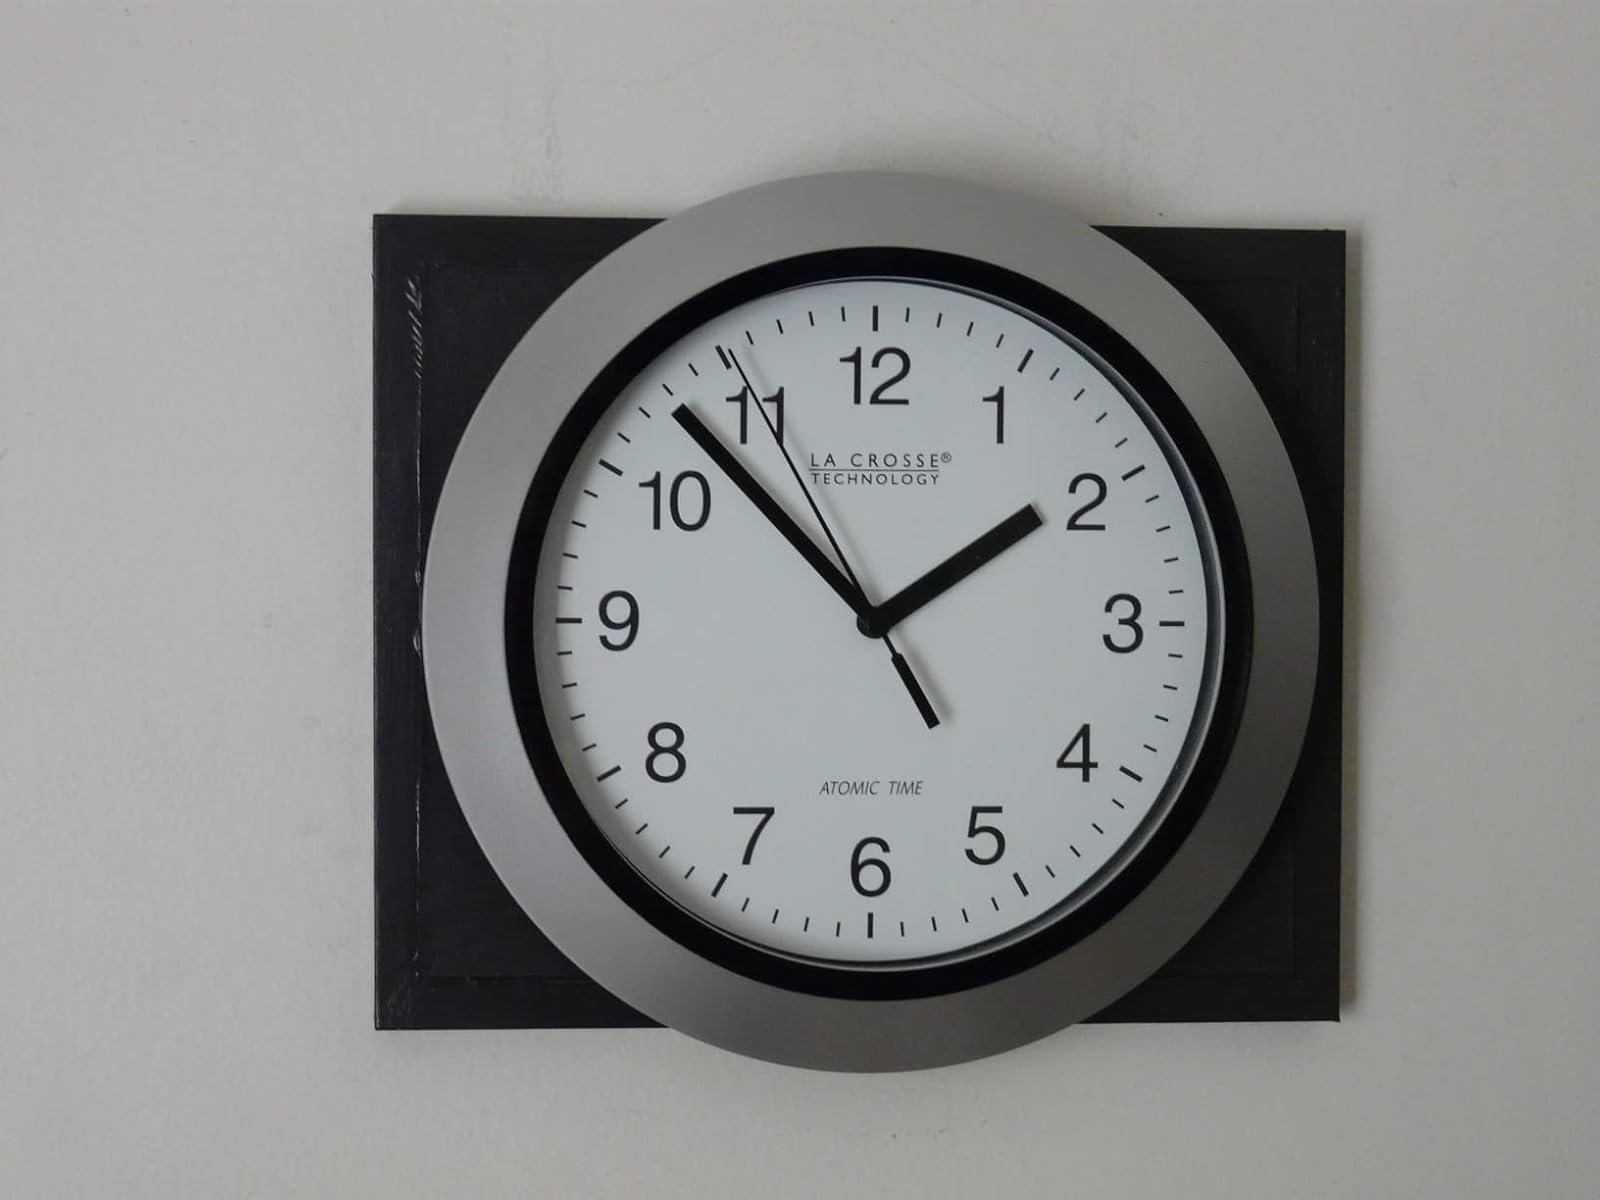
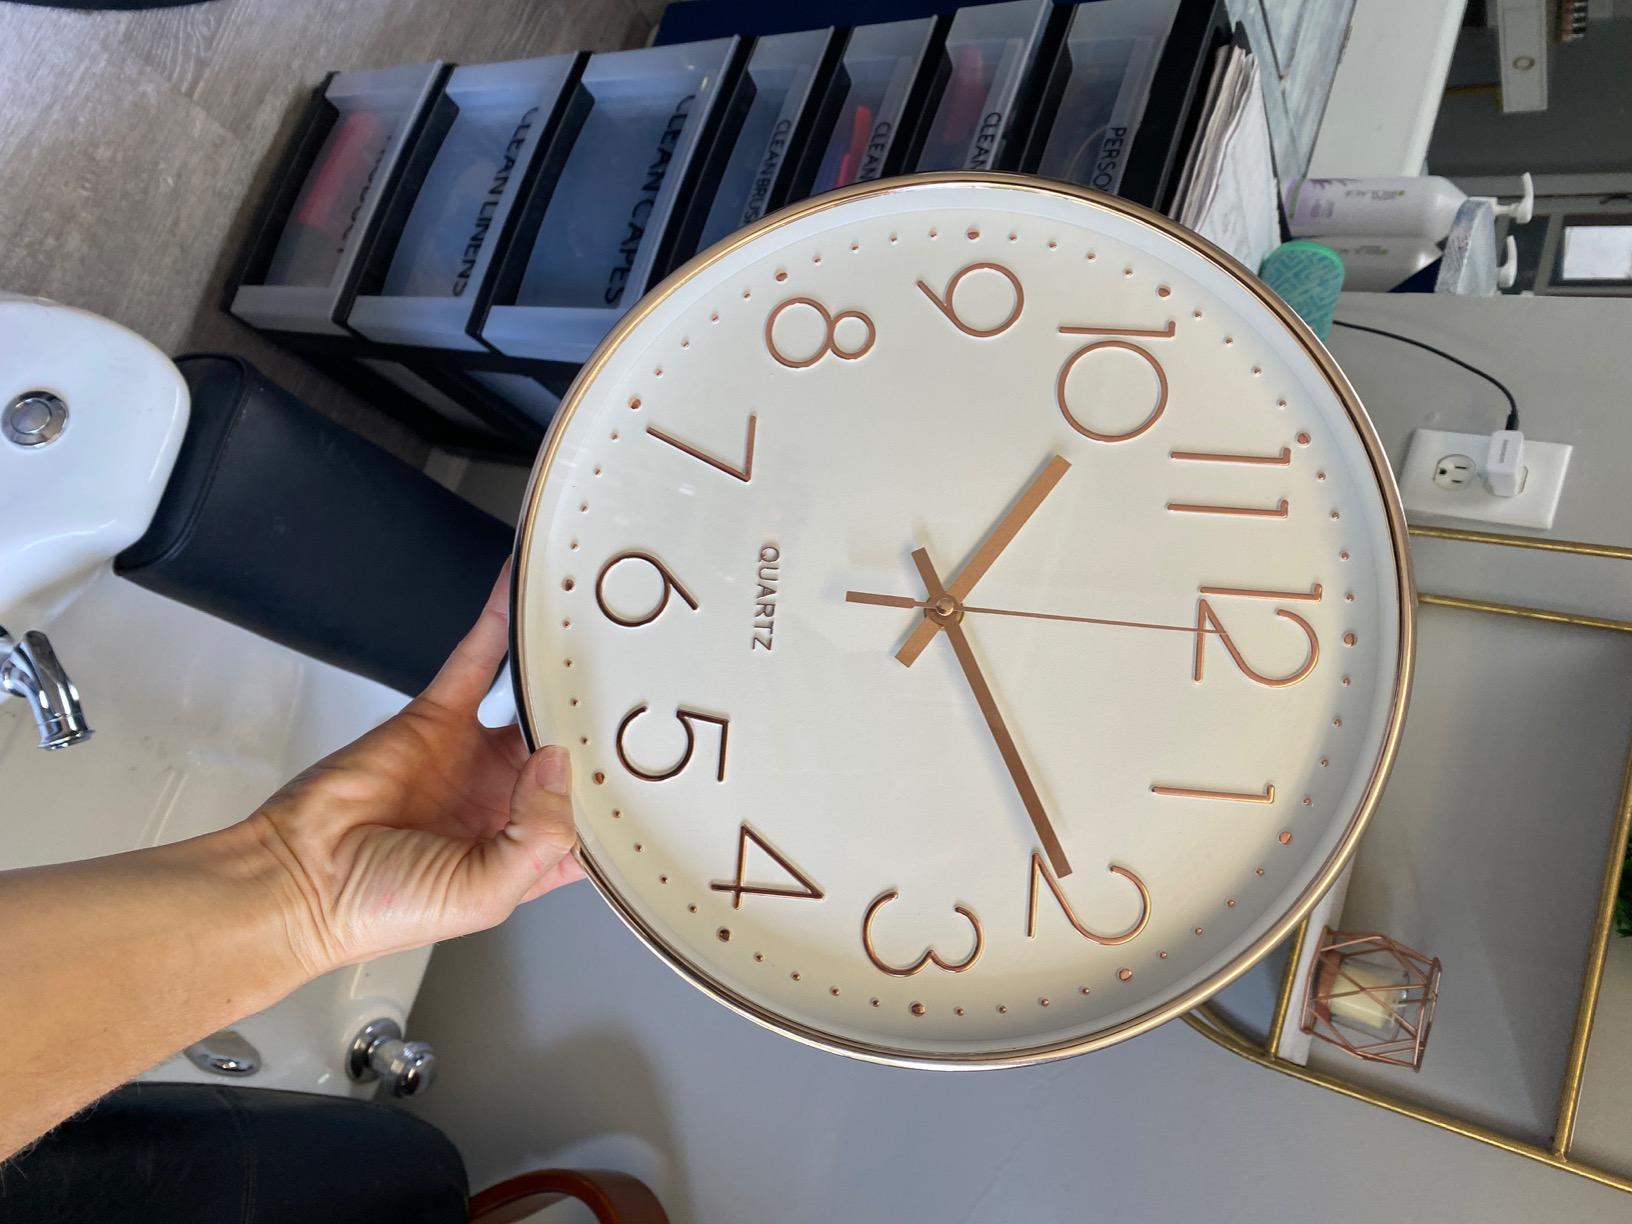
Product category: clock
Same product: no